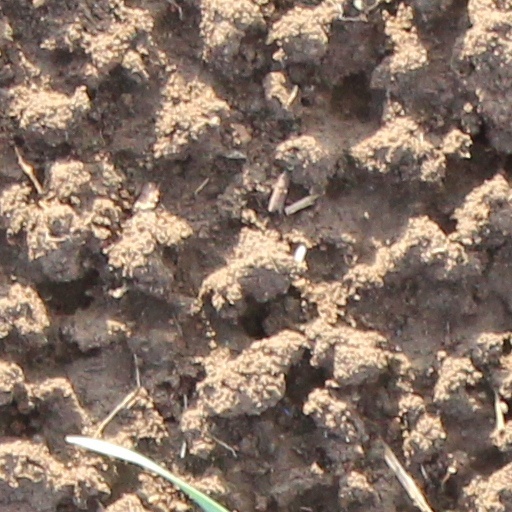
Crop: wheat